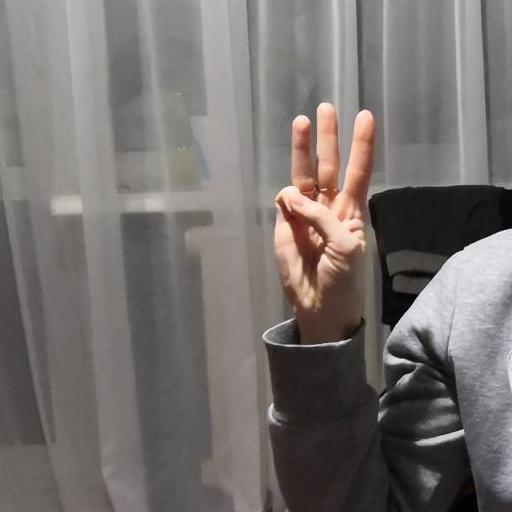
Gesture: three